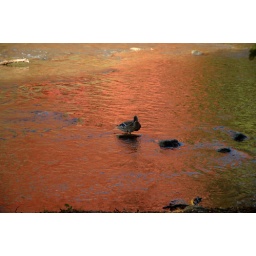
A duck in red water